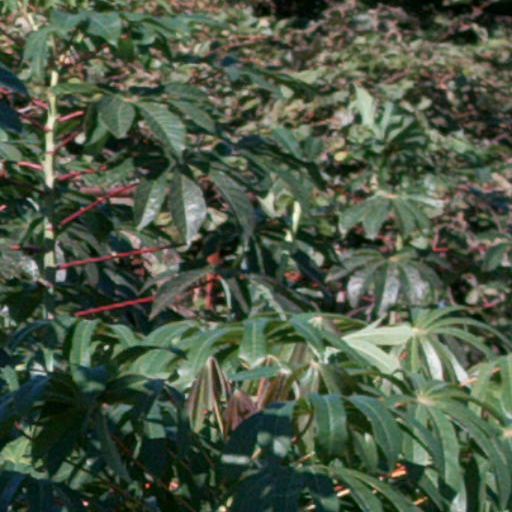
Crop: cassava